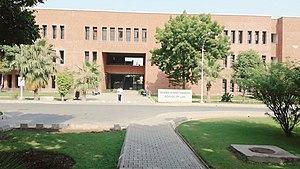
La Lahore University of Management Sciences, francisé en Université des Sciences de Gestion de Lahore est une université et un centre de recherche privé situé à Lahore, dans la région du Punjab au Pakistan.